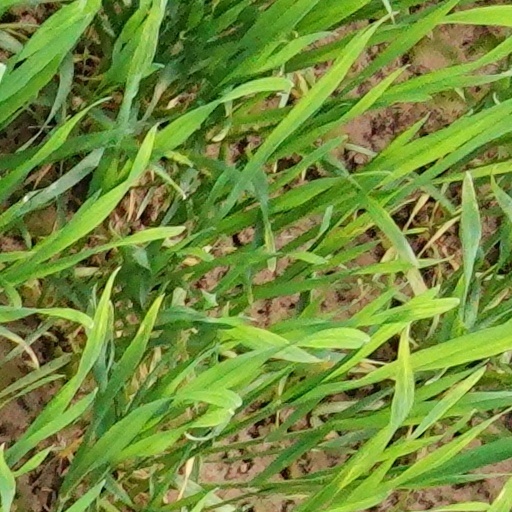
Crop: wheat